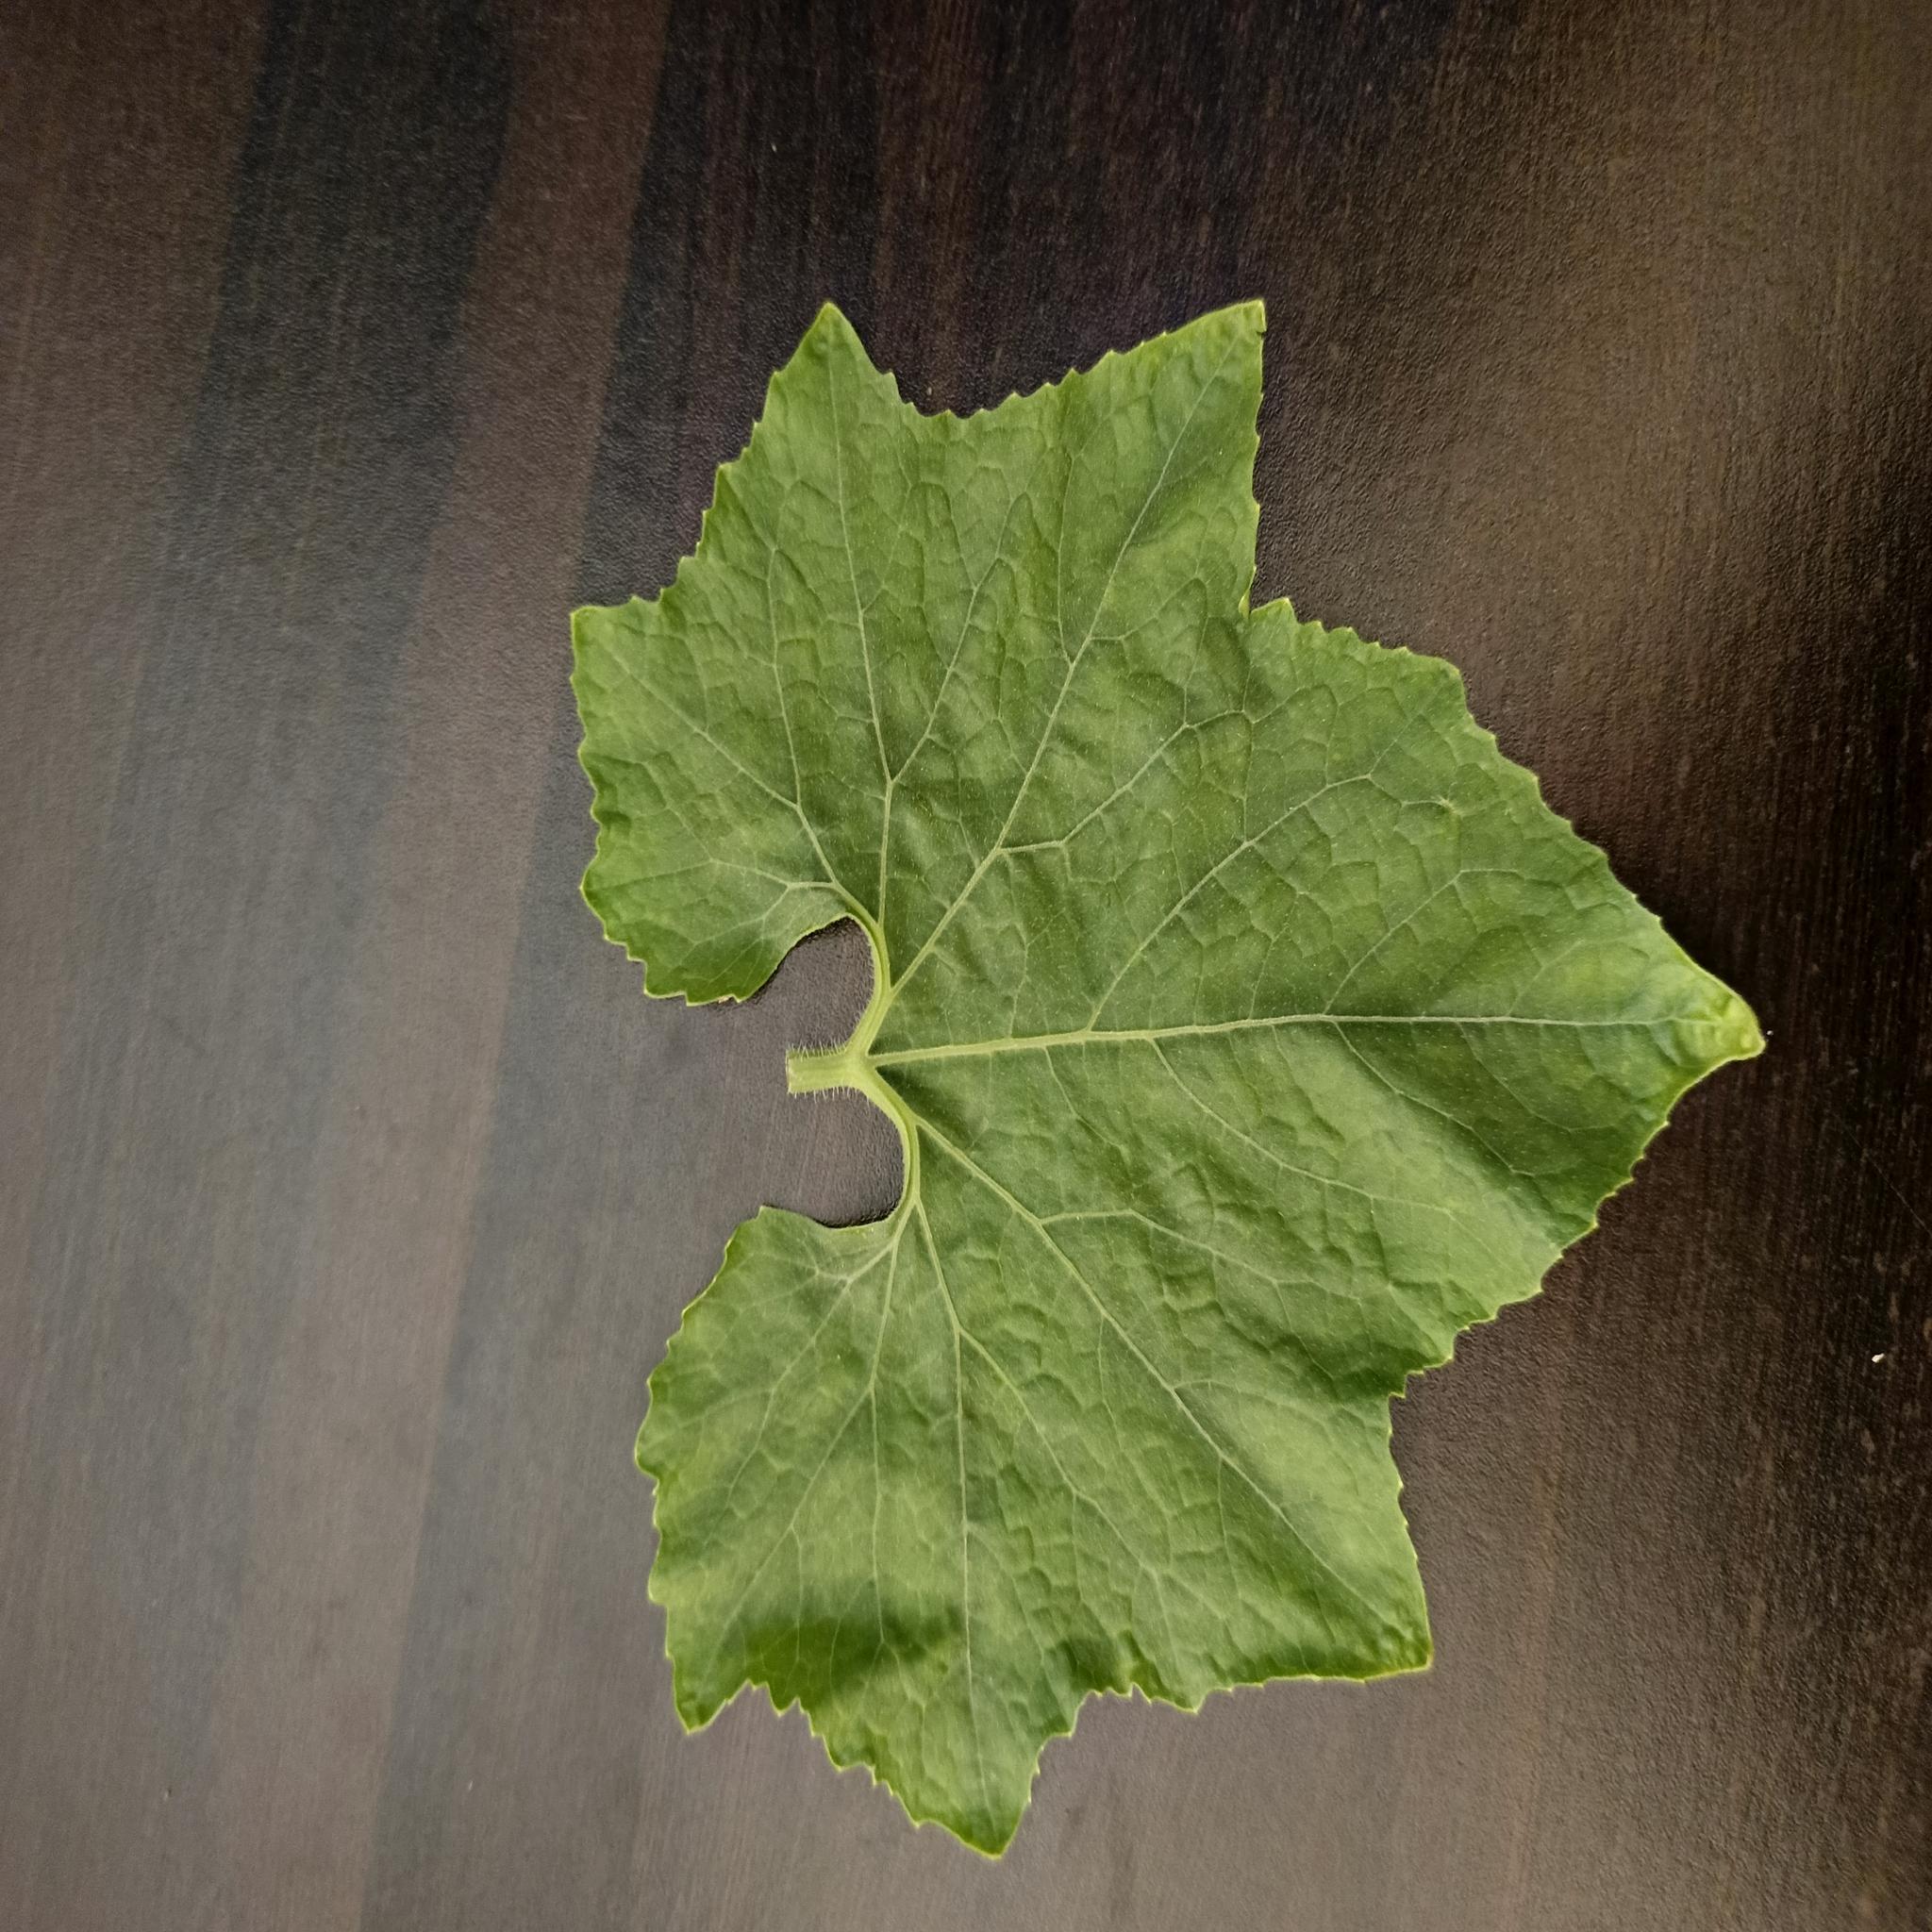
Label: Healthy